Polytonality

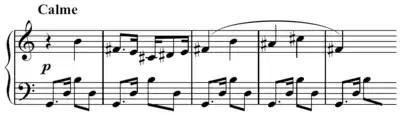
Example of polytonality or extended tonality from Milhaud's "Saudades do Brasil" (1920), right hand in B major and left hand in G major, or both hands in extended G majorFile:Milhaud - Saudades do Brazil polytonality.mid

Other polytonal composers influenced by Stravinsky include those in the French group, Les Six, particularly Darius Milhaud, as well as Americans such as Aaron Copland.